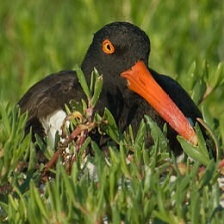
Species: OYSTER CATCHER
Scientific name: HAEMATOPUS
ImageNet parent category: oystercatcher